Industrialization in Germany

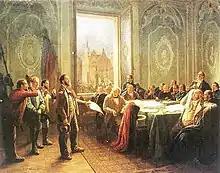
Workers in front of the magistrate during the 1848 revolution (painting by Johann Peter Hasenclever)

The 19th century is considered the time of the breakthrough of bourgeois society. However, the bourgeoisie never constituted the majority of society in quantitative terms. In the beginning, rural society predominated, and in the end, the industrial workforce was about to overtake the bourgeois in terms of numbers. The bourgeois way of life, its values and its norms became formative for the 19th century. Although monarchs and nobility initially still maintained their leading role in politics, this was shaped and challenged solely by the new national and bourgeois movements.